CMC Leopard

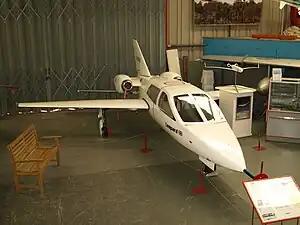
CMC Leopard G-BRNM on display at the Midland Air Museum

The CMC Leopard was a British light personal business jet developed in the 1980s. Two prototypes were built and flown, but the type was never put into production.